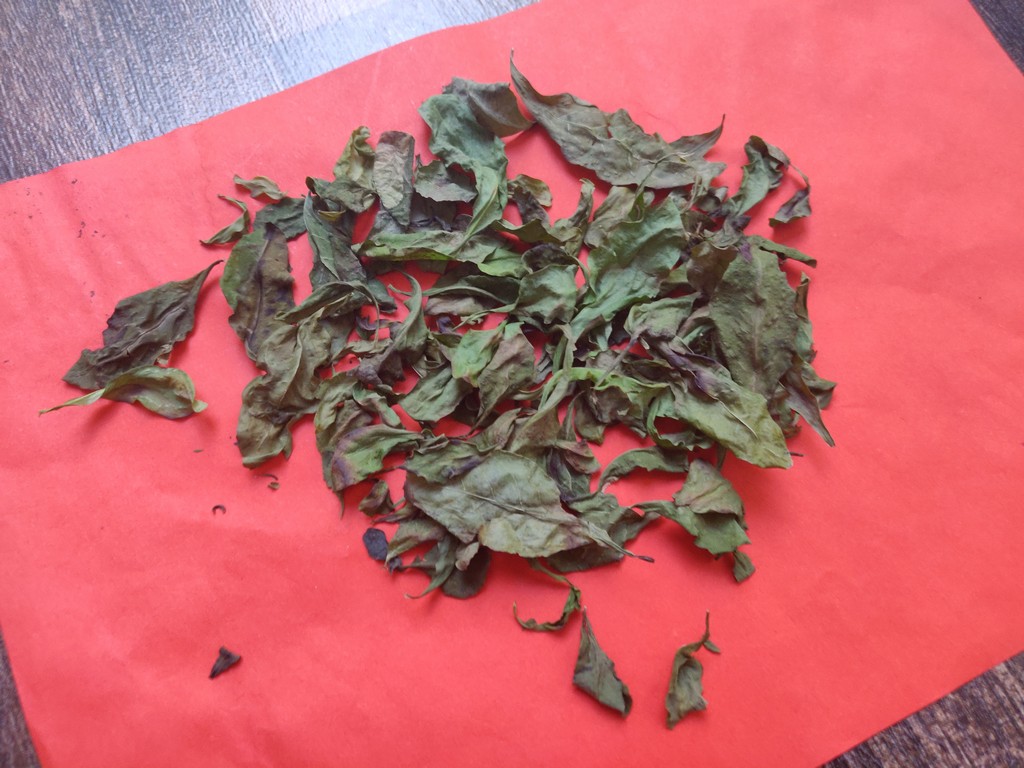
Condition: Dried
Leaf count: multiple
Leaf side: unknown